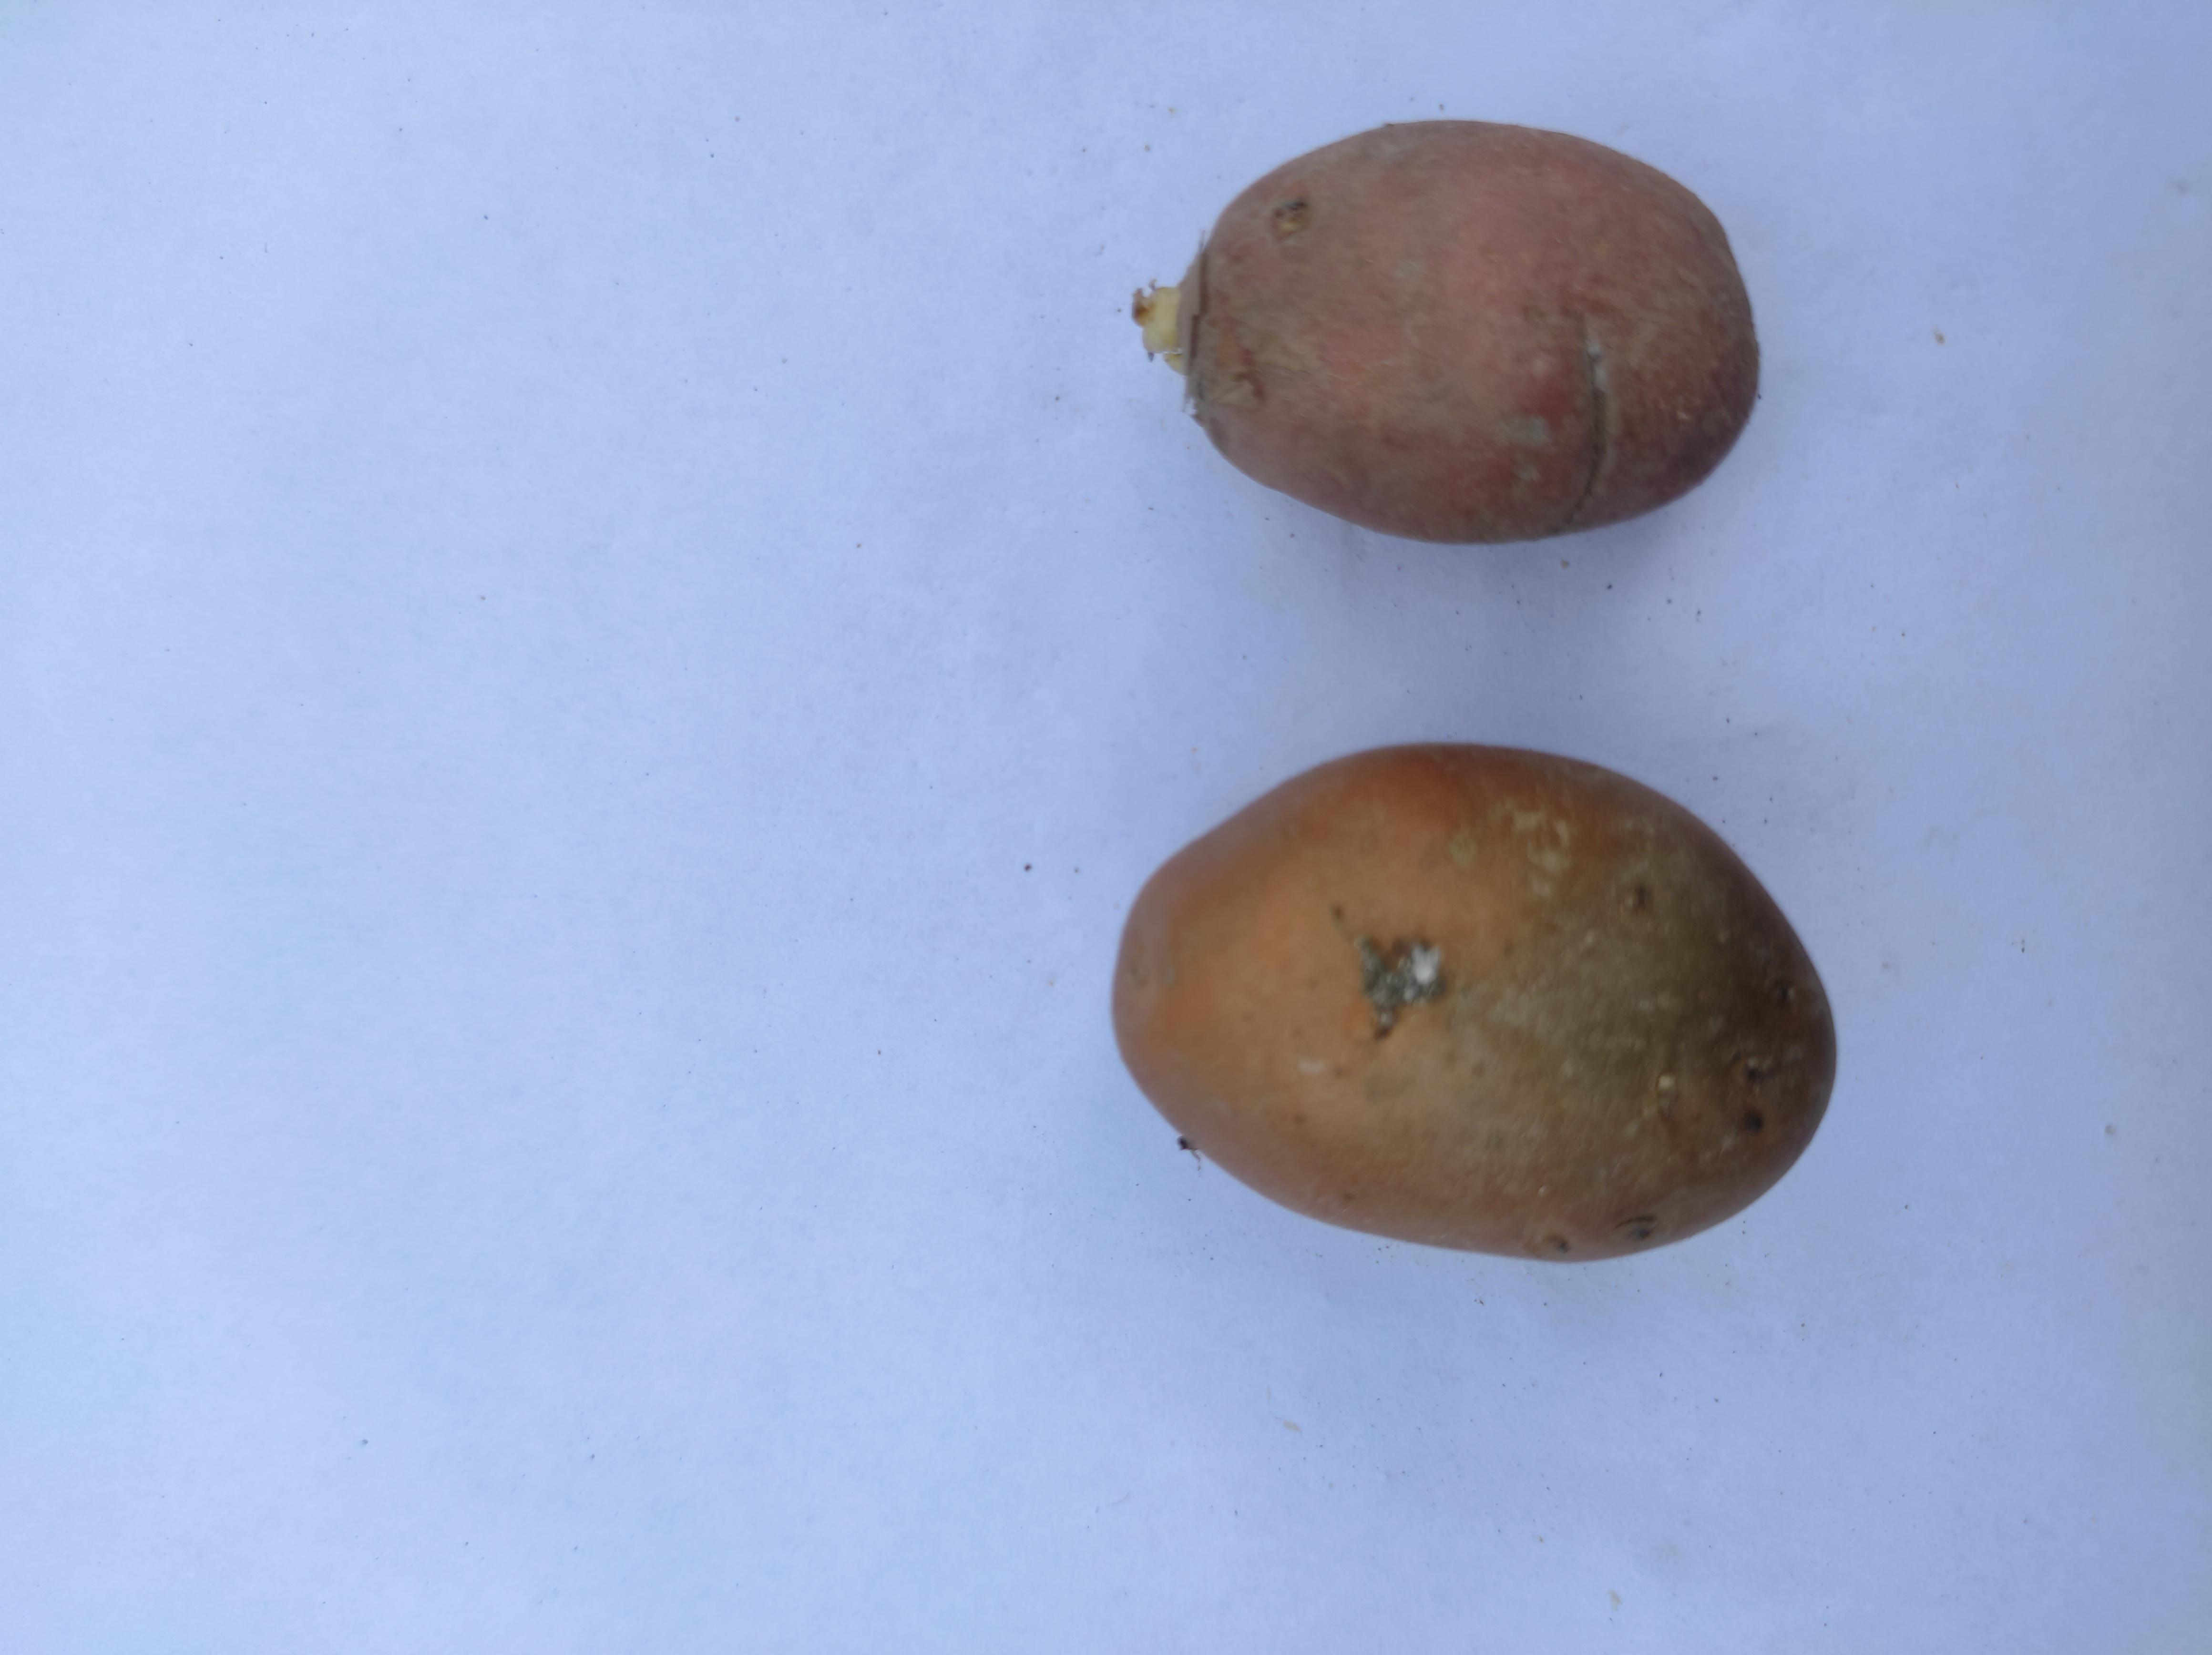
Label: Potato